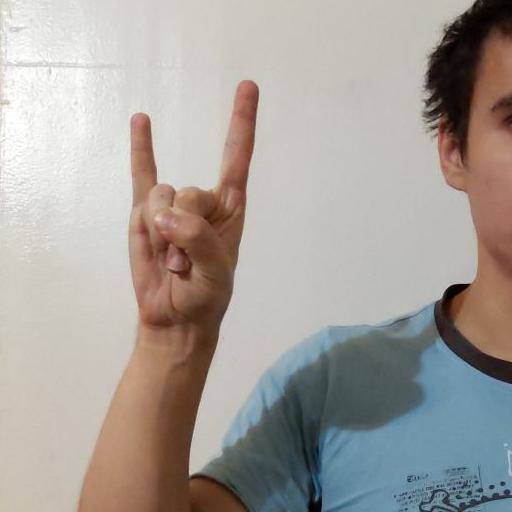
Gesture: rock